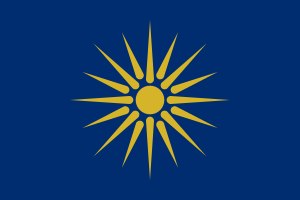
Makedonien (græsk region)
Makedoniens flag
Makedonien er en geografisk region i Grækenland. Regionen omfatter områder i tre græske periferier: hele Centralmakedonien, hele Vestmakedonien samt den vestlige del af Østmakedonien og Thrakien.